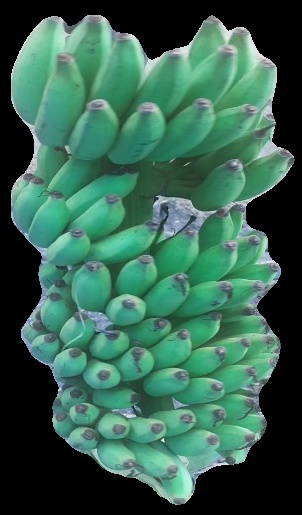
Variety: elakki-bale
Grade: grade2